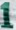
Number: 1